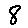
Label: 8